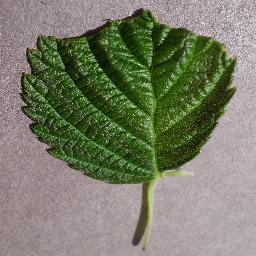
Label: Raspberry___healthy